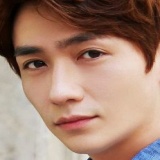
diễn viên Chu Nhất Long